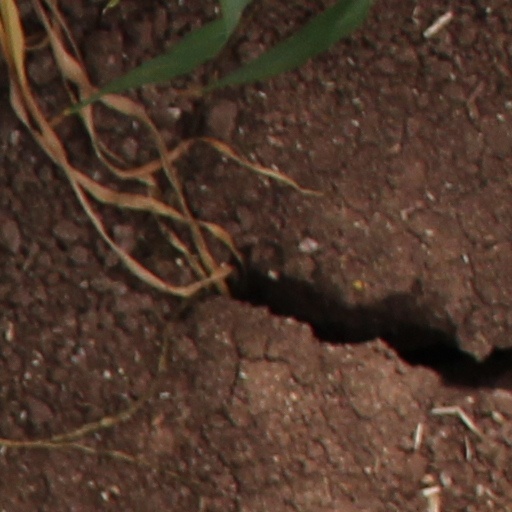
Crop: wheat